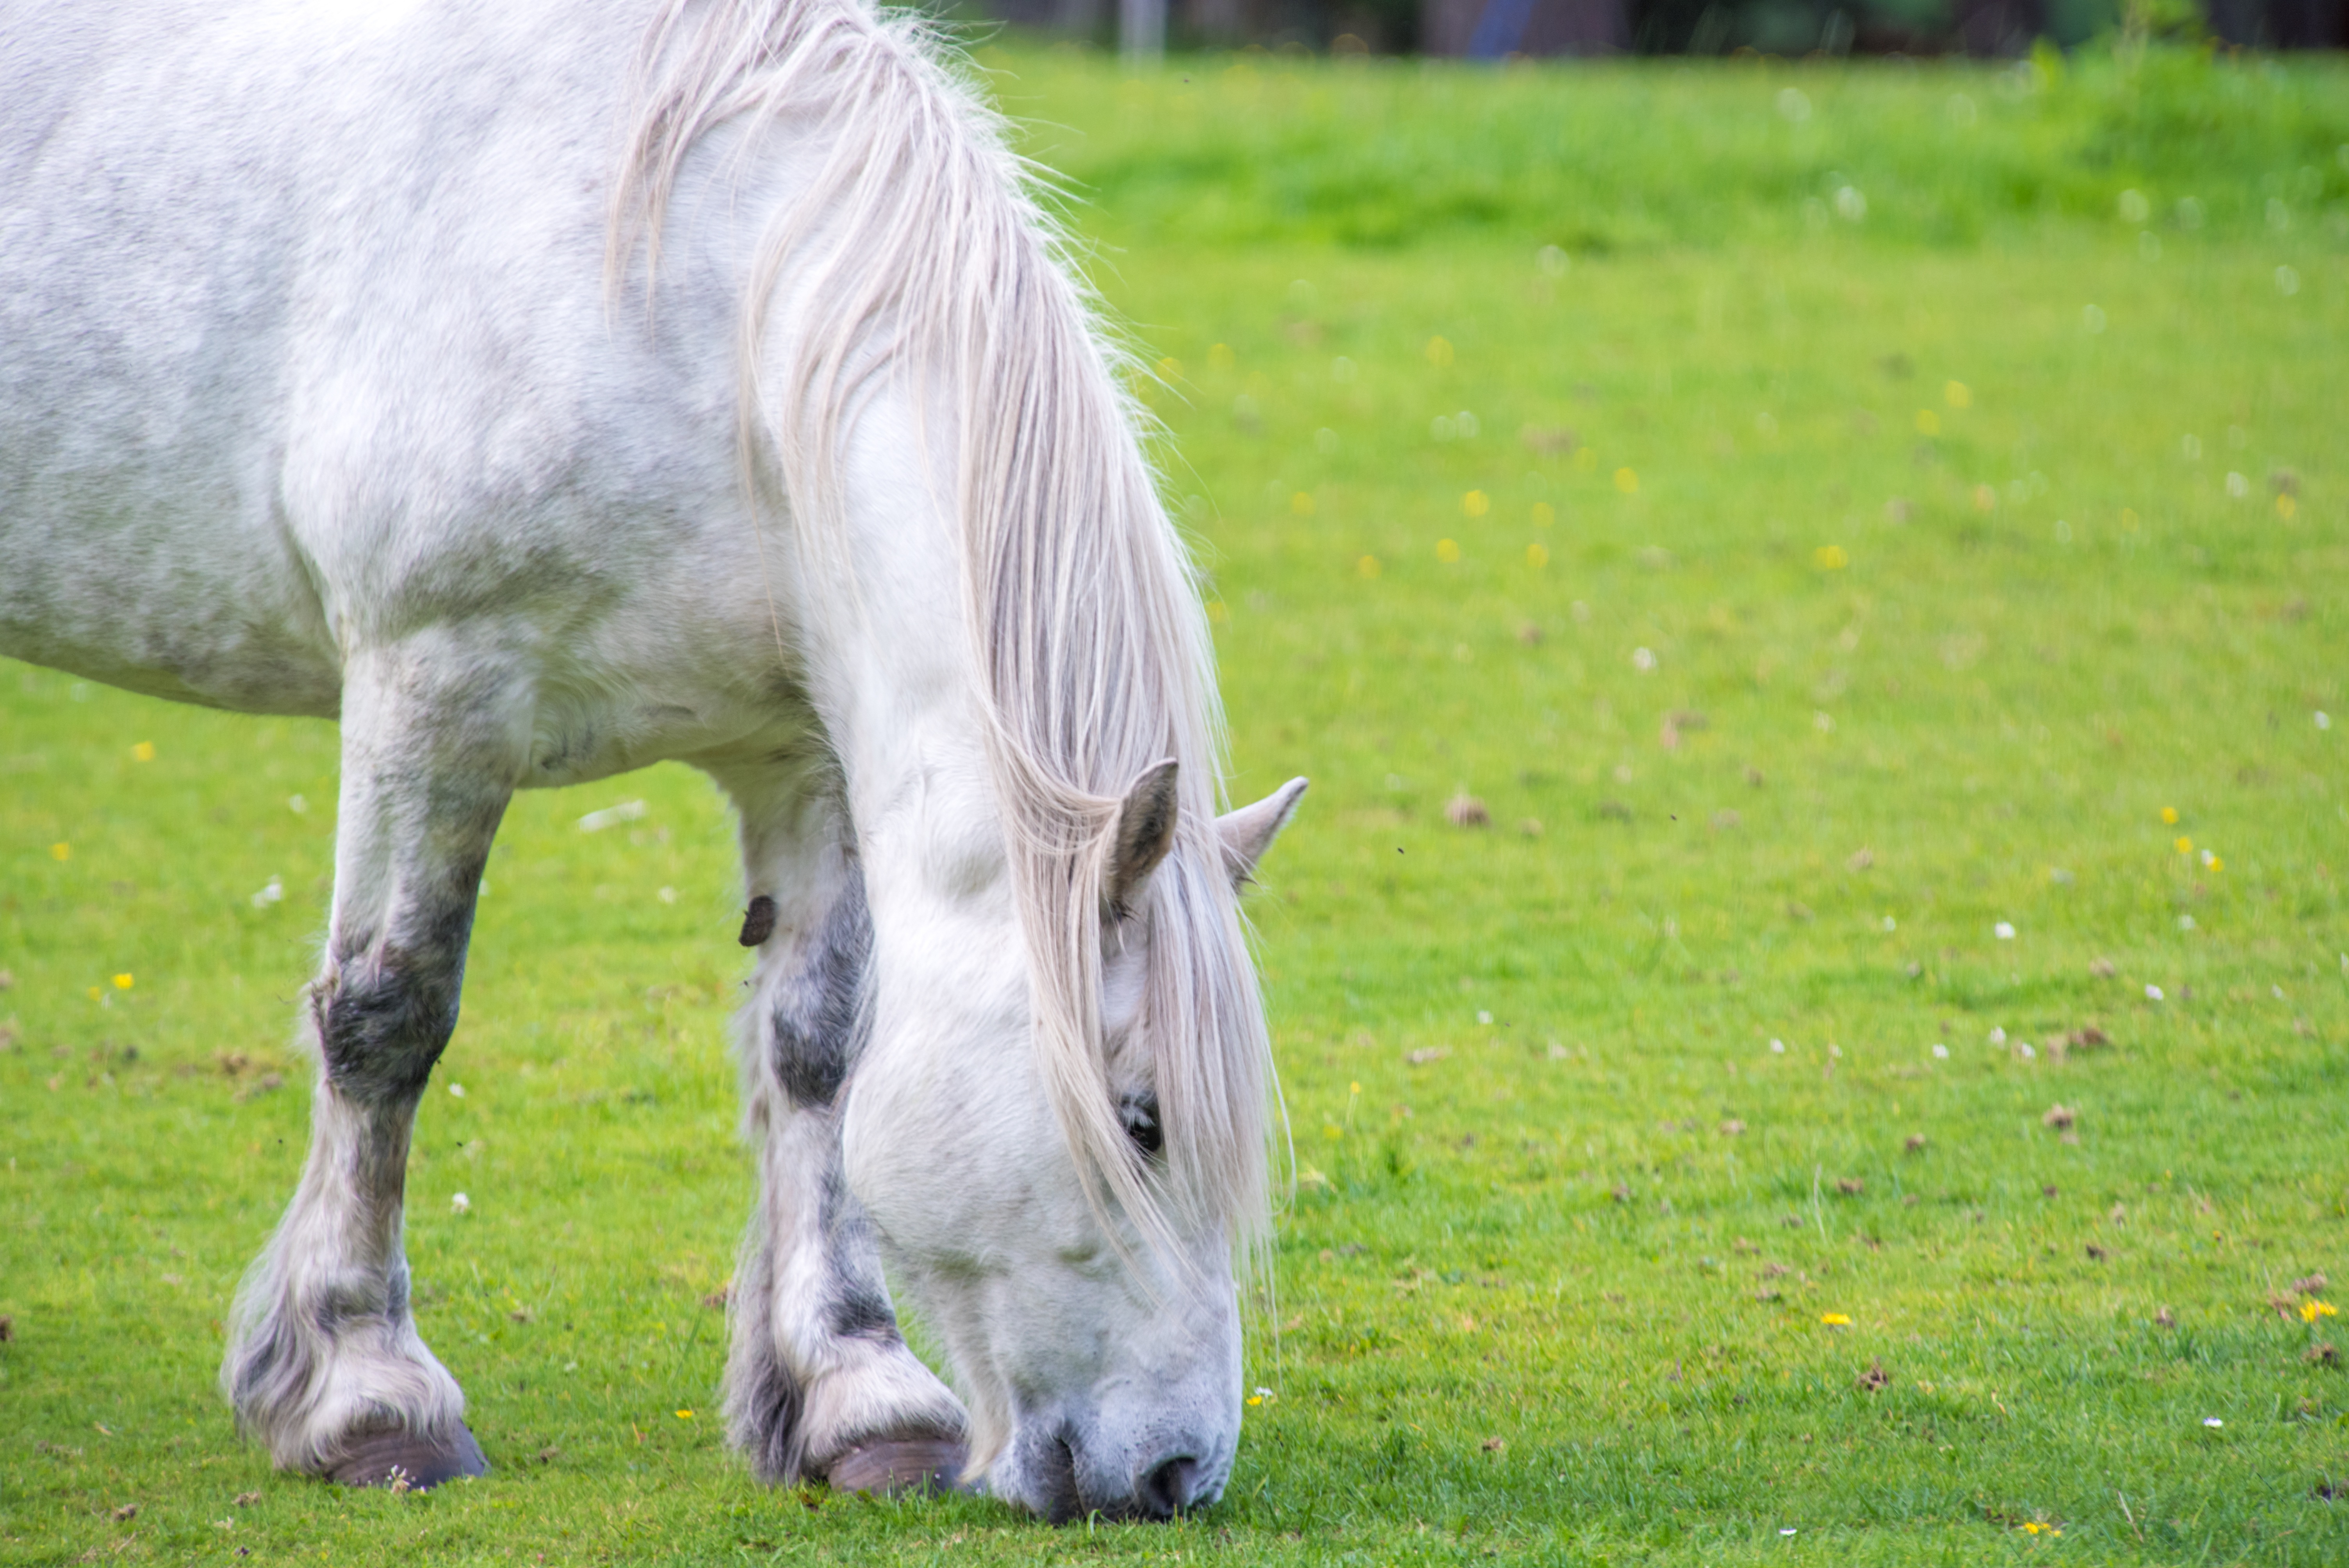
nature, grass, meadow, animal, male, portrait, green, pasture, grazing, horse, mammal, stallion, mane, freedom, fauna, background, grassland, head, vertebrate, mare, beauty, foal, gallop, white horse, andalusian, horse like mammal, mustang horse